Bettye LaVette

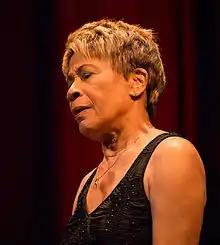
LaVette at Cosmopolite Scene in Oslo in 2016

Bettye LaVette (born Betty Jo Haskins, January 29, 1946) is an American soul singer who made her first record at sixteen, but achieved only intermittent fame until 2005, when her album "I've Got My Own Hell to Raise" was released to widespread critical acclaim, and was named on many critics' "Best of 2005" lists. Her next album, "The Scene of the Crime", debuted at number one on "Billboard"'s Top Blues Albums chart and was nominated for Best Contemporary Blues Album at the 2008 Grammy Awards. She received the Legacy of Americana Lifetime Achievement Award at the 2023 Americana Music Honors & Awards.